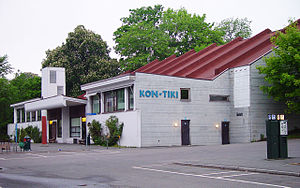
Kon-Tiki Museet
Kon-Tiki Museet i Bygdøy uden for Oslo
Kon-Tiki Museet, Thor Heyerdahls forskningsstiftelse i Bygdøy uden for Oslo i Norge – blev oprettet i 1950 som en privat museumsinstitution.